Graham Candy

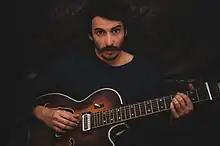
Graham Candy at Riverside Studios Berlin in 2015

Graham James Candy (born 1 April 1991) is a singer-songwriter and actor from New Zealand. In 2013 he moved to Berlin, Germany to begin his music career.